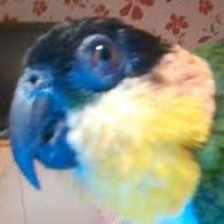
Species: BLACK HEADED CAIQUE
Scientific name: PIONITES MELANOCEPHALUS